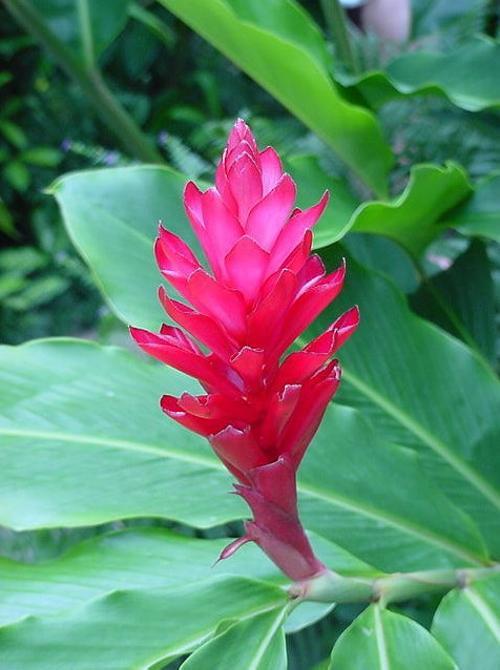
Label: red ginger